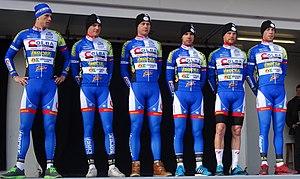
Reportage réalisé le mercredi 4 mars à l'occasion du départ du Samyn des Dames 2015 et du Samyn 2015 à Quaregnon, Belgique.
La saison 2015 de l'équipe cycliste Superano Ham-Isorex est la onzième de cette équipe. L'équipe s'appelle Colba-Superano Ham du 1ᵉʳ janvier au 4 septembre inclus.